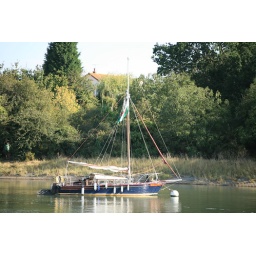
Up River Yacht Up River Yacht Club regatta. Dingy's sail up river against curent Ding